Sao Saw Et

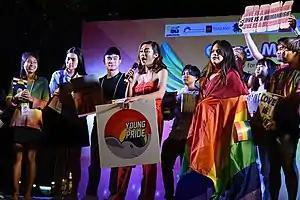
10-year commemorative event in 2019

Sao Saw Et (lit: Saturday the 21st, in Northern Thai) was an incident of discrimination against LGBT people in Chiang Mai, Thailand, consisting of hate speech and violent attempts to stop the 2009 Pride Parade which was scheduled to take place there on 21 February 2009, ultimately leading to its cancellation. It is considered an important event in Thai LGBT history and was compared to the Stonewall Riots in the US. The date, 21 February, has been annually observed as the day against violence against LGBT in Thailand amongst activists.